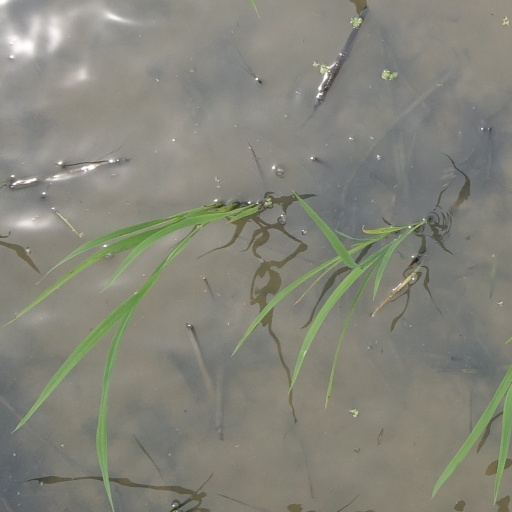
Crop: rice